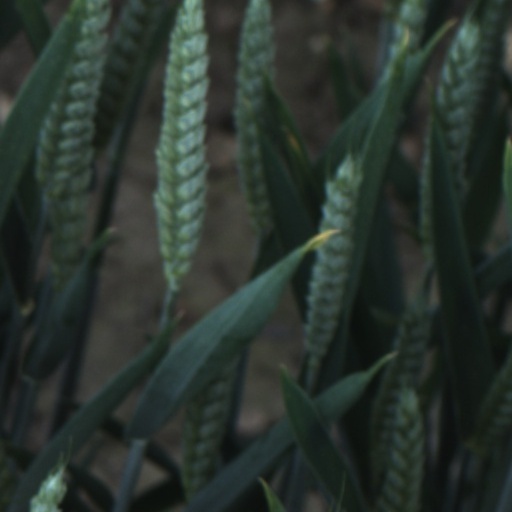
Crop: wheat